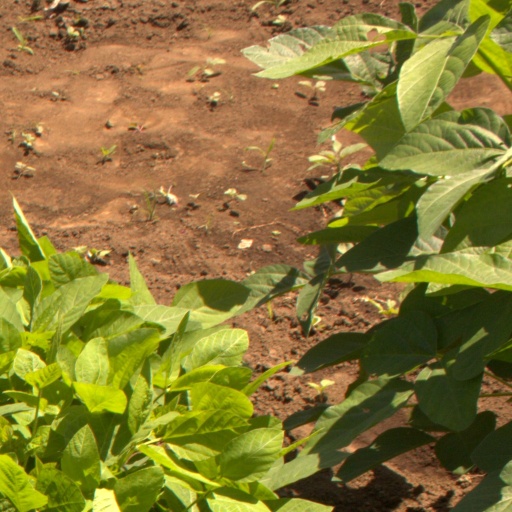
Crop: soybean